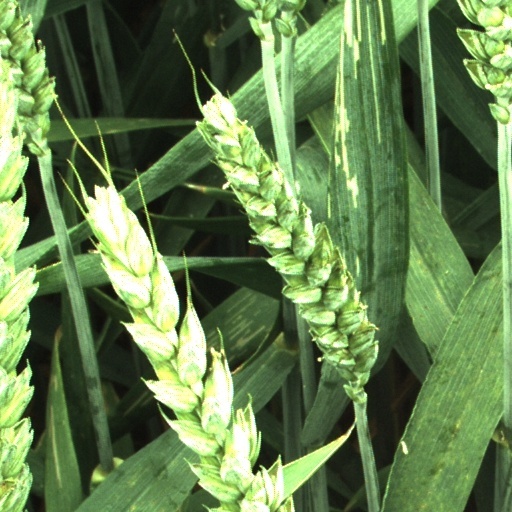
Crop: wheat